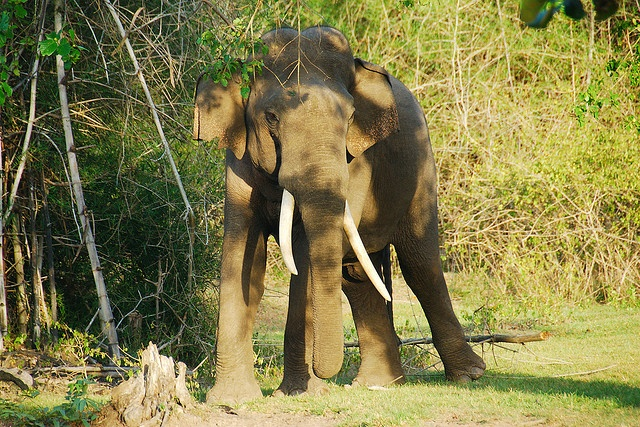
an image of an elephant walking in the wilderness
A large bull elephant walking near a tree stump.
A elephant stand among lush trees and grasses.
The elephant is out looking for his food.
An elephant moves about in a grassy field